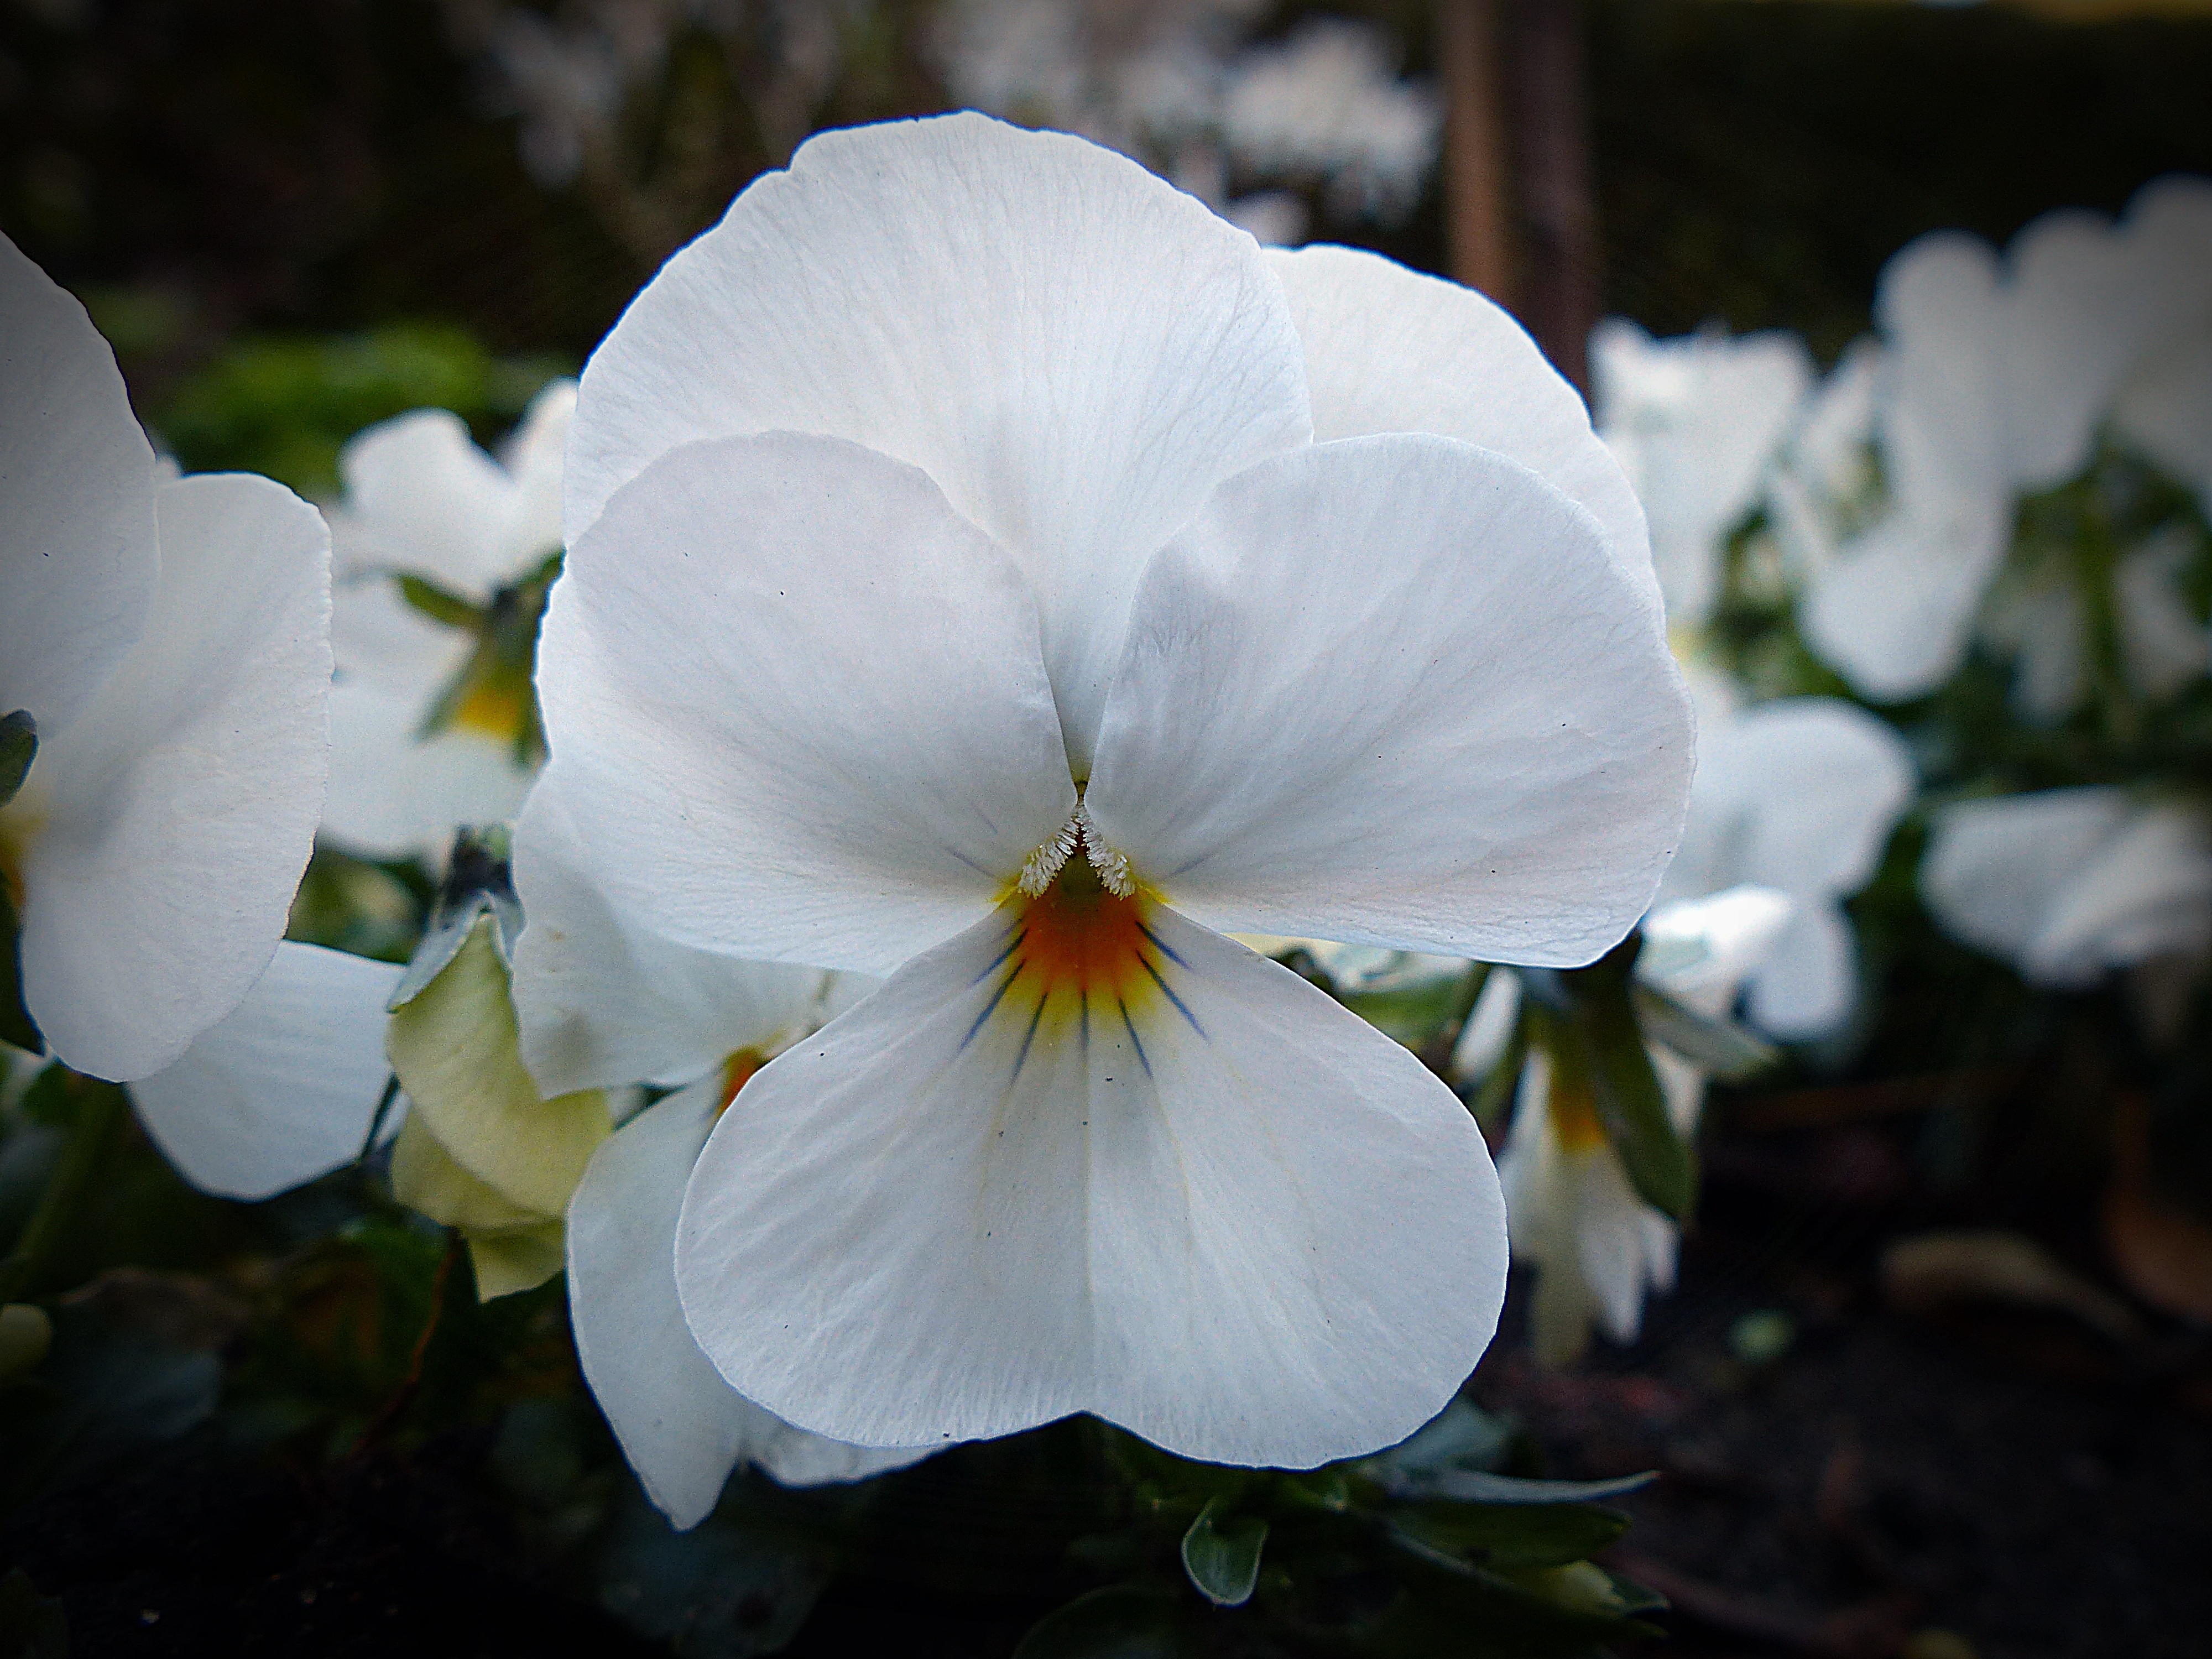
nature, blossom, plant, white, flower, petal, bloom, spring, botany, garden, close, flora, wildflower, close up, eye, viola, macro photography, pansy, flowering plant, violaceae, land plant, violet family